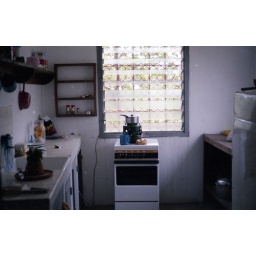
The inside of Gretchen's house - the kitchen - at Projet Nord Togo in the Binah.1984